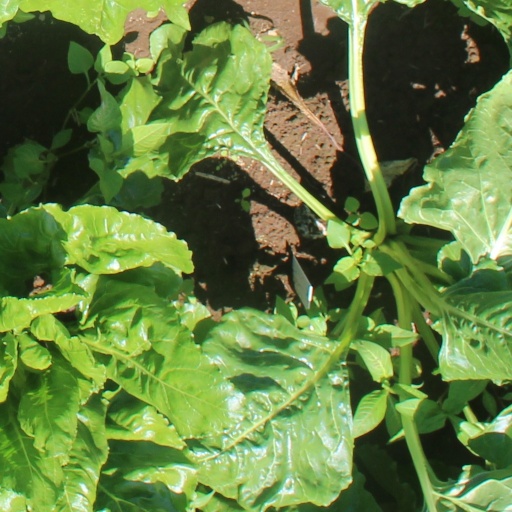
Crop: sugar beet